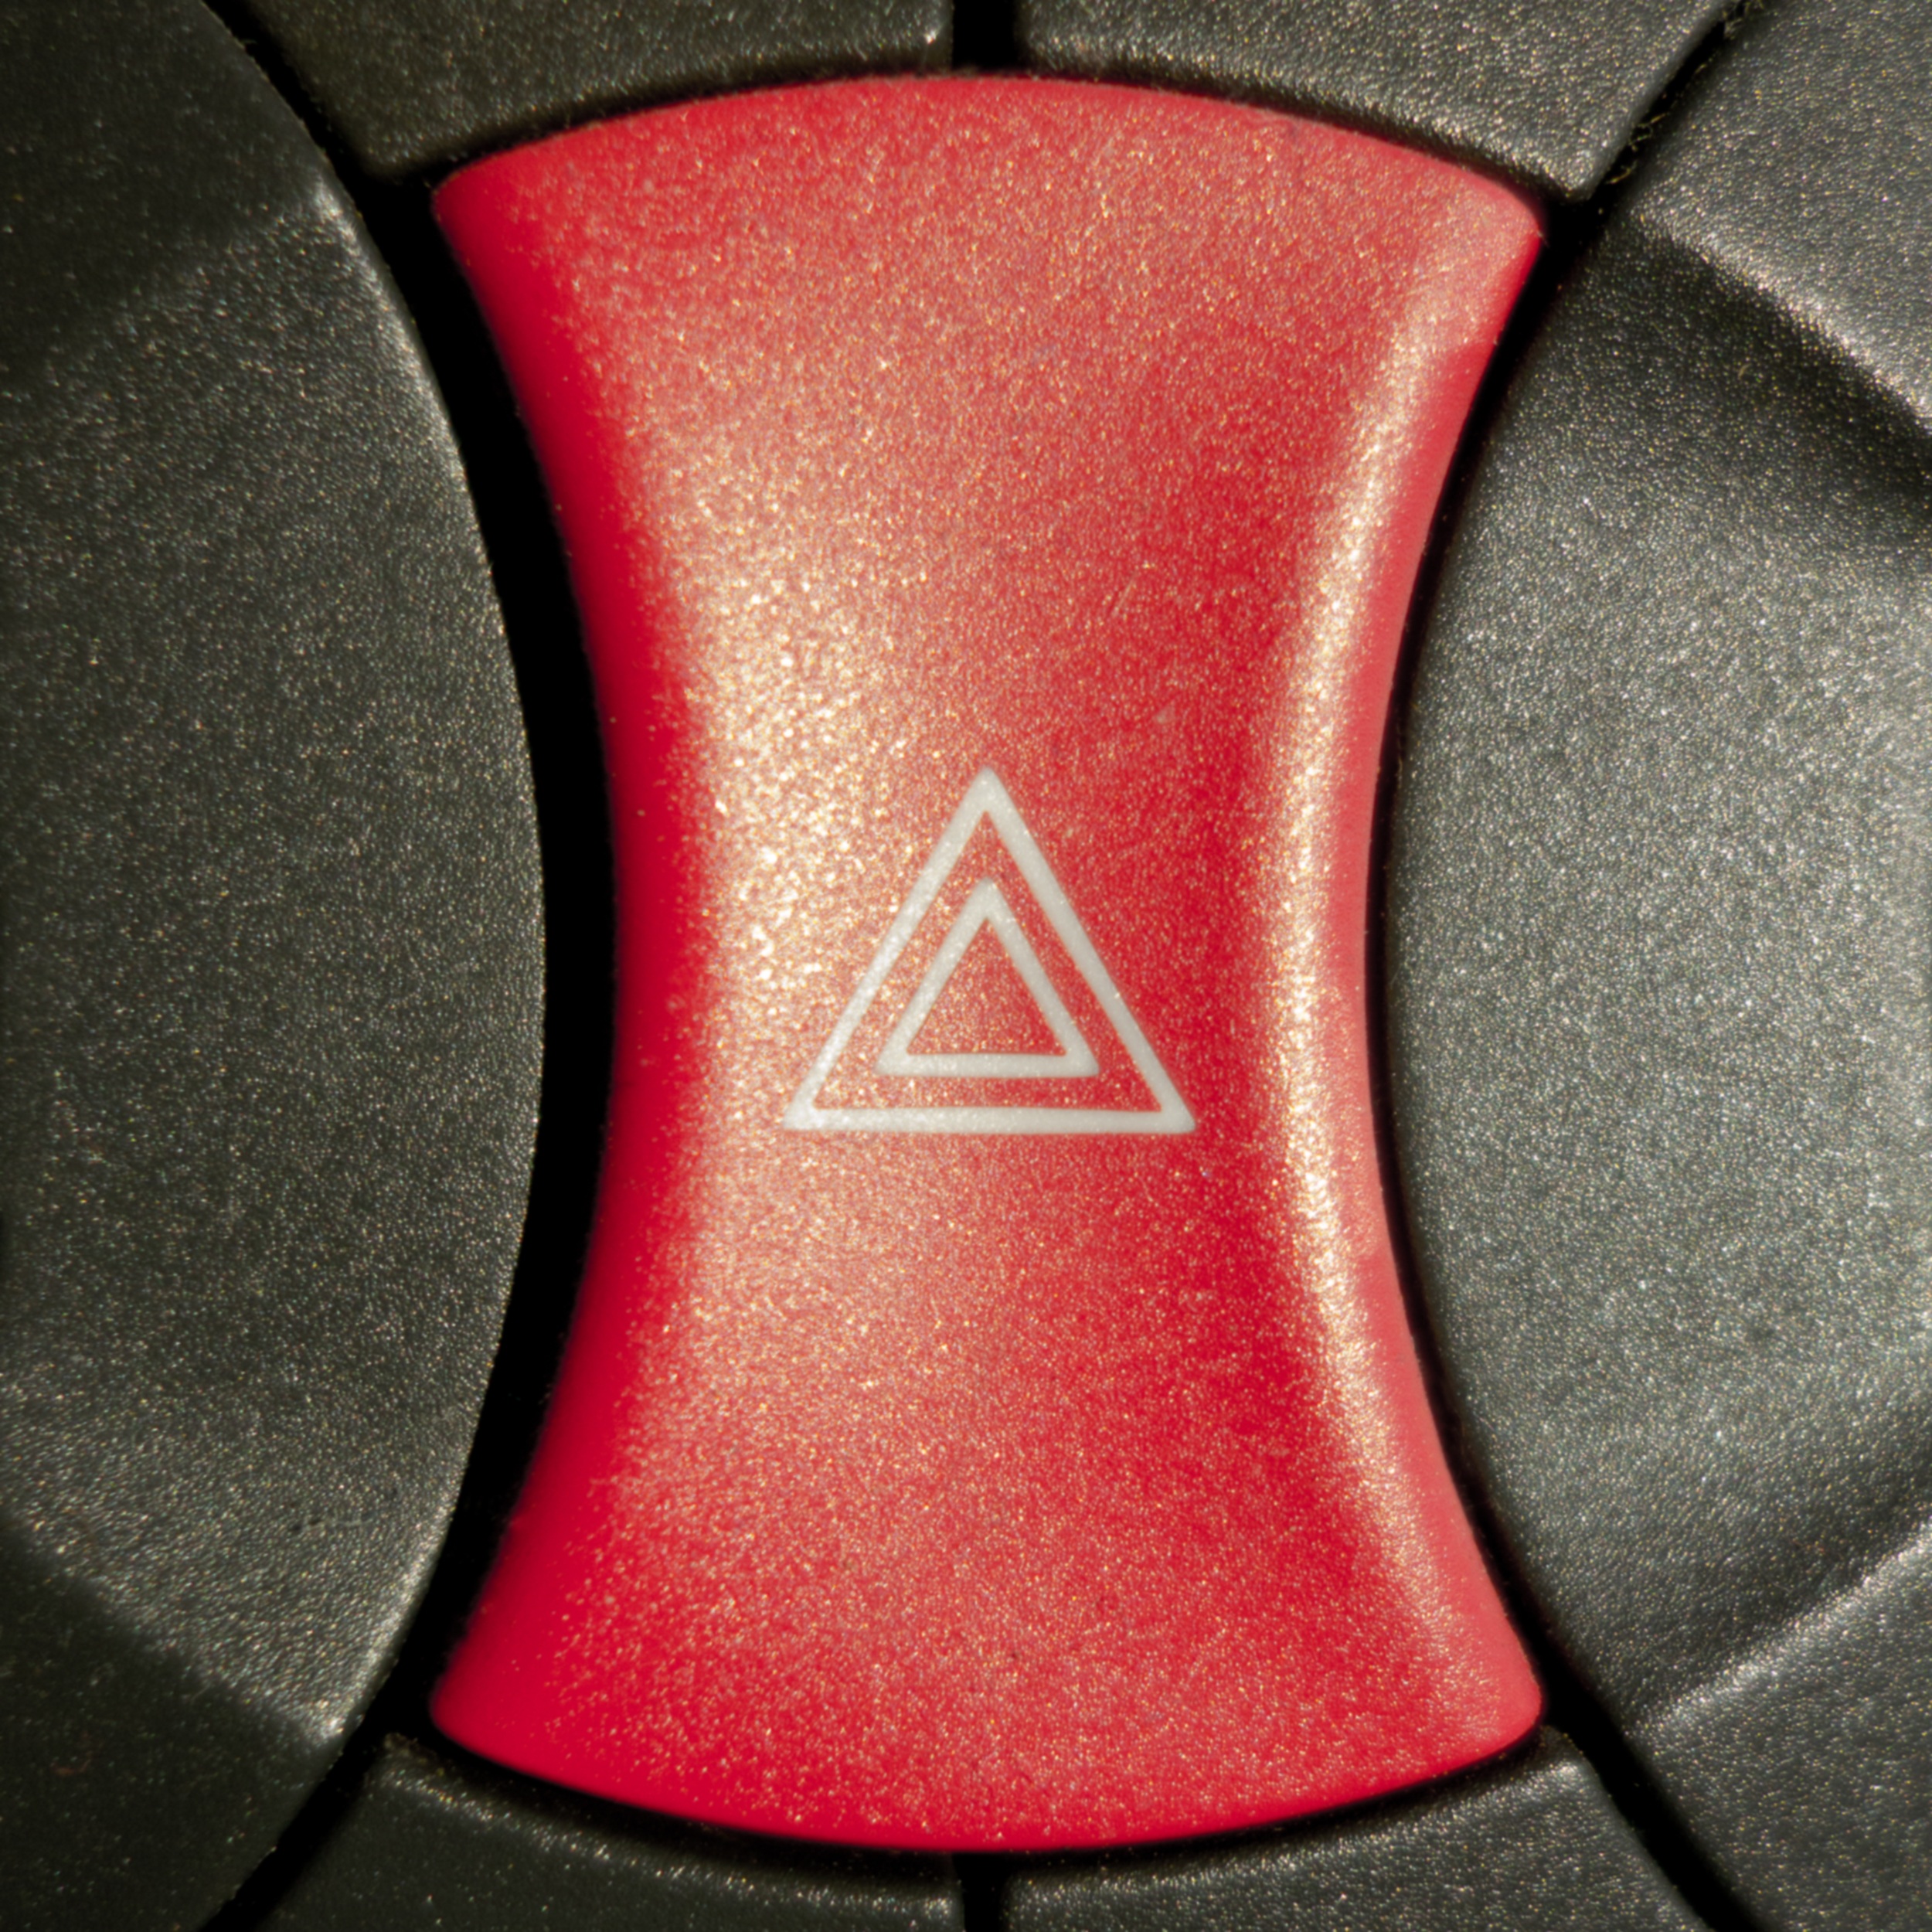
wheel, alarm, red, auto, signal, clothing, steering wheel, pink, circle, note, human body, caution, warning, organ, attention, emergency, warning signs, hazard warning, warning flasher, danger signal